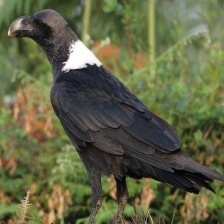
Species: WHITE NECKED RAVEN
Scientific name: CORVUS ALBICOLLIS